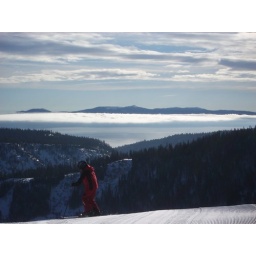
A close up of the low cloud over the lake